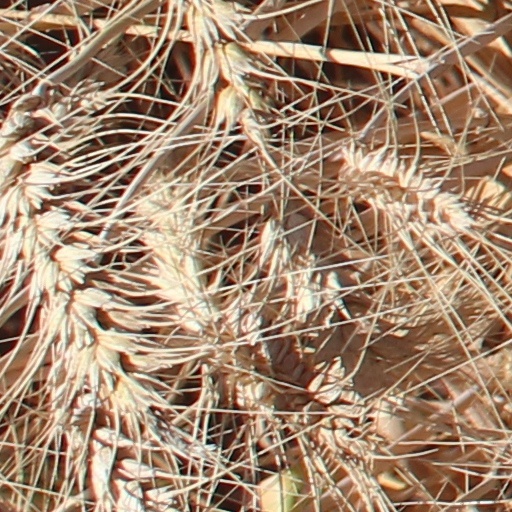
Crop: wheat